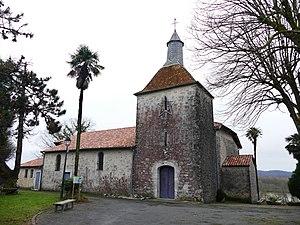
L'église Saint-Romain à Labatut (Landes, Nouvelle-Aquitaine, France).
Labatut est une commune française située dans le département des Landes en région Nouvelle-Aquitaine.